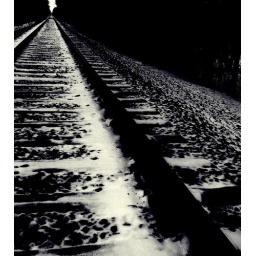
standing in the memory of a train long gone.